KROQ-FM

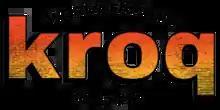
Logo used from 2020 to 2022

After a 28-year run at the station, Senior VP of Programming Kevin Weatherly exited the station to start a new role as Spotify's new Head of North American Programming. Mike Kaplan replaced Weatherly at KROQ in February 2020.